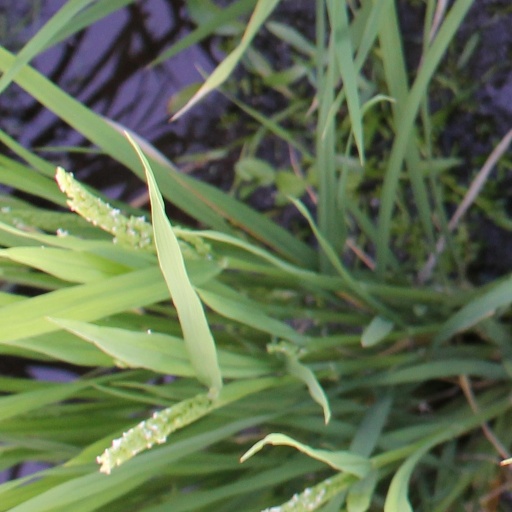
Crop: rice